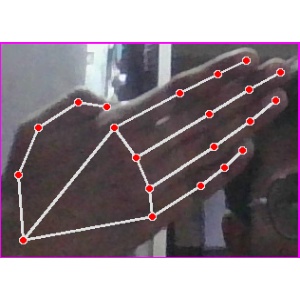
अक्षर: घ